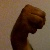
The image shows a hand gesture representing the letter 'M' in Indian Sign Language.